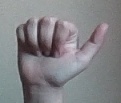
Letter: dhad